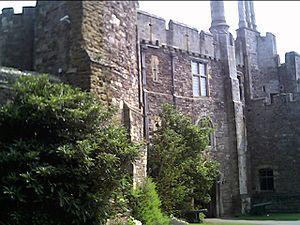
Isabelle de France est la seule fille parmi les enfants survivants du roi de France Philippe IV le Bel et de son épouse Jeanne Iʳᵉ, reine de Navarre. Elle est reine en tant qu'épouse d'Édouard II, roi d'Angleterre. La reine Isabelle est connue à son époque pour sa beauté, son habileté diplomatique et son intelligence. Elle n'a cependant jamais été surnommée la « Louve de France » par ses contemporains.